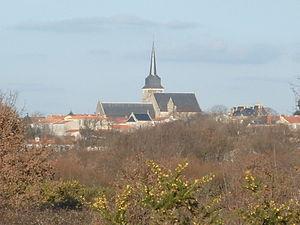
Vue du bourg d'Olonne-sur-mer (Vendée).
Olonne-sur-Mer est une ancienne commune du Centre-Ouest de la France, située dans le département de la Vendée en région Pays de la Loire.